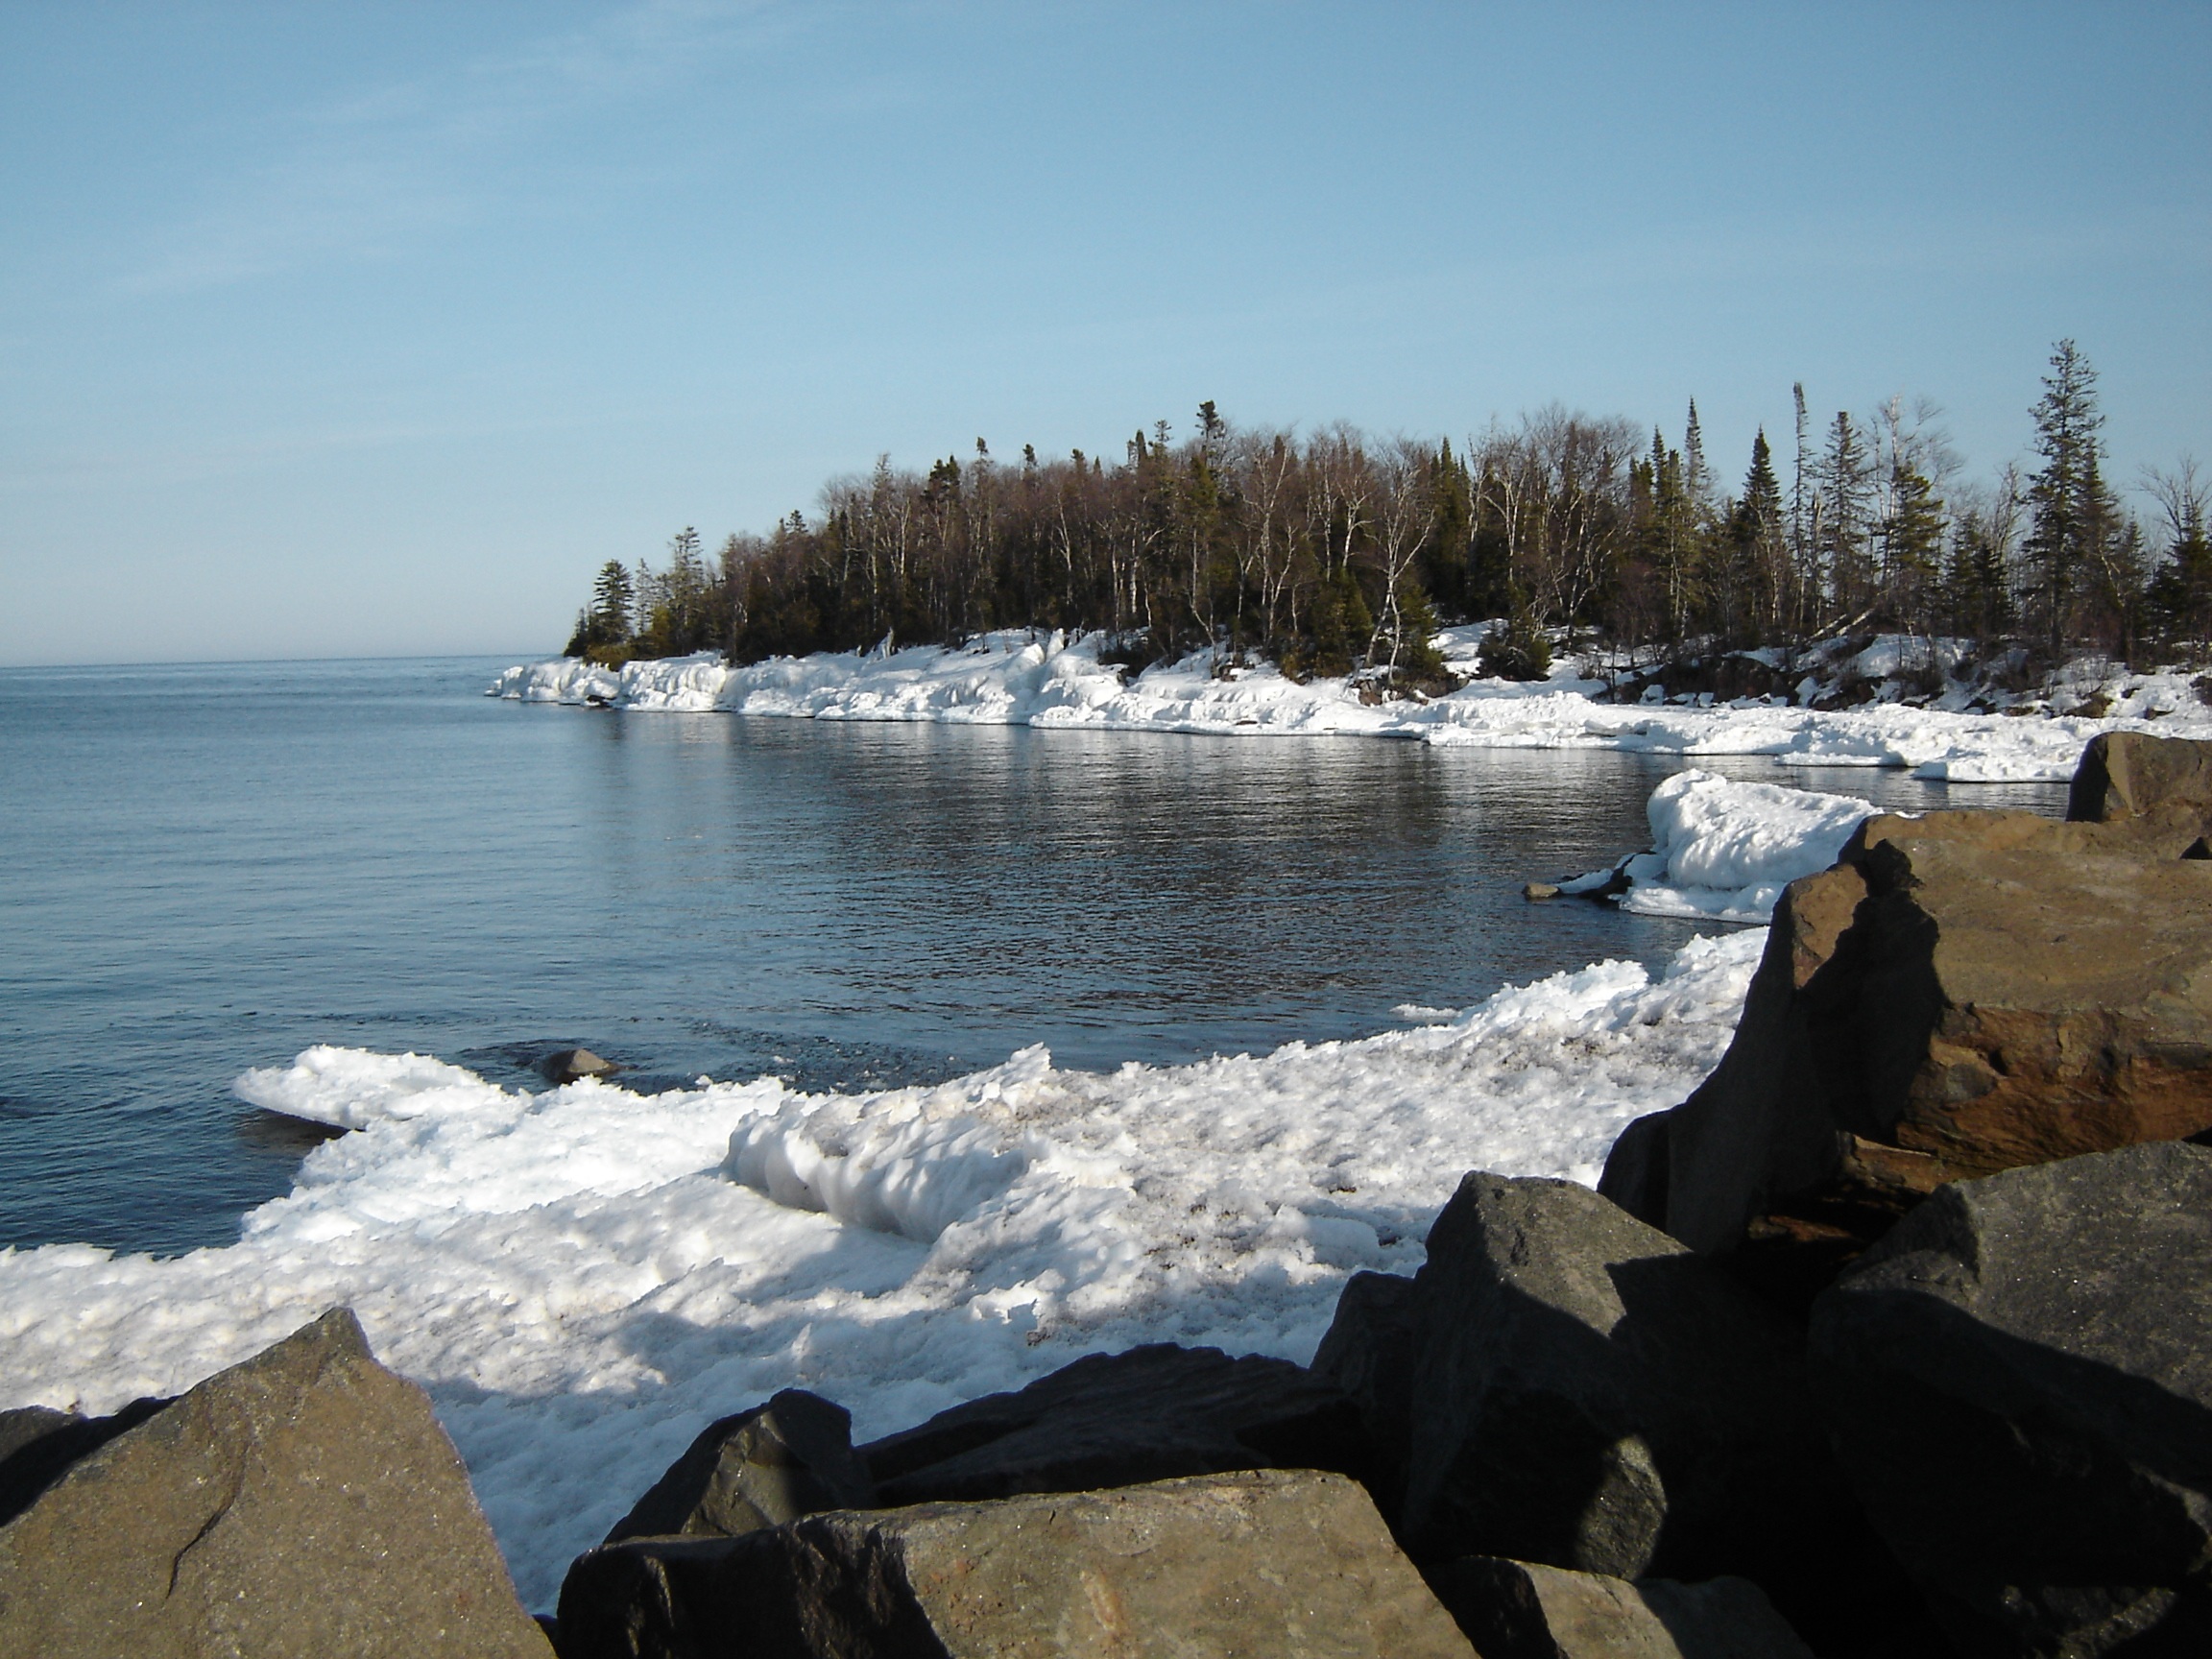
landscape, sea, coast, water, nature, rock, mountain, snow, cold, winter, shore, lake, ice, vehicle, frozen, terrain, body of water, trees